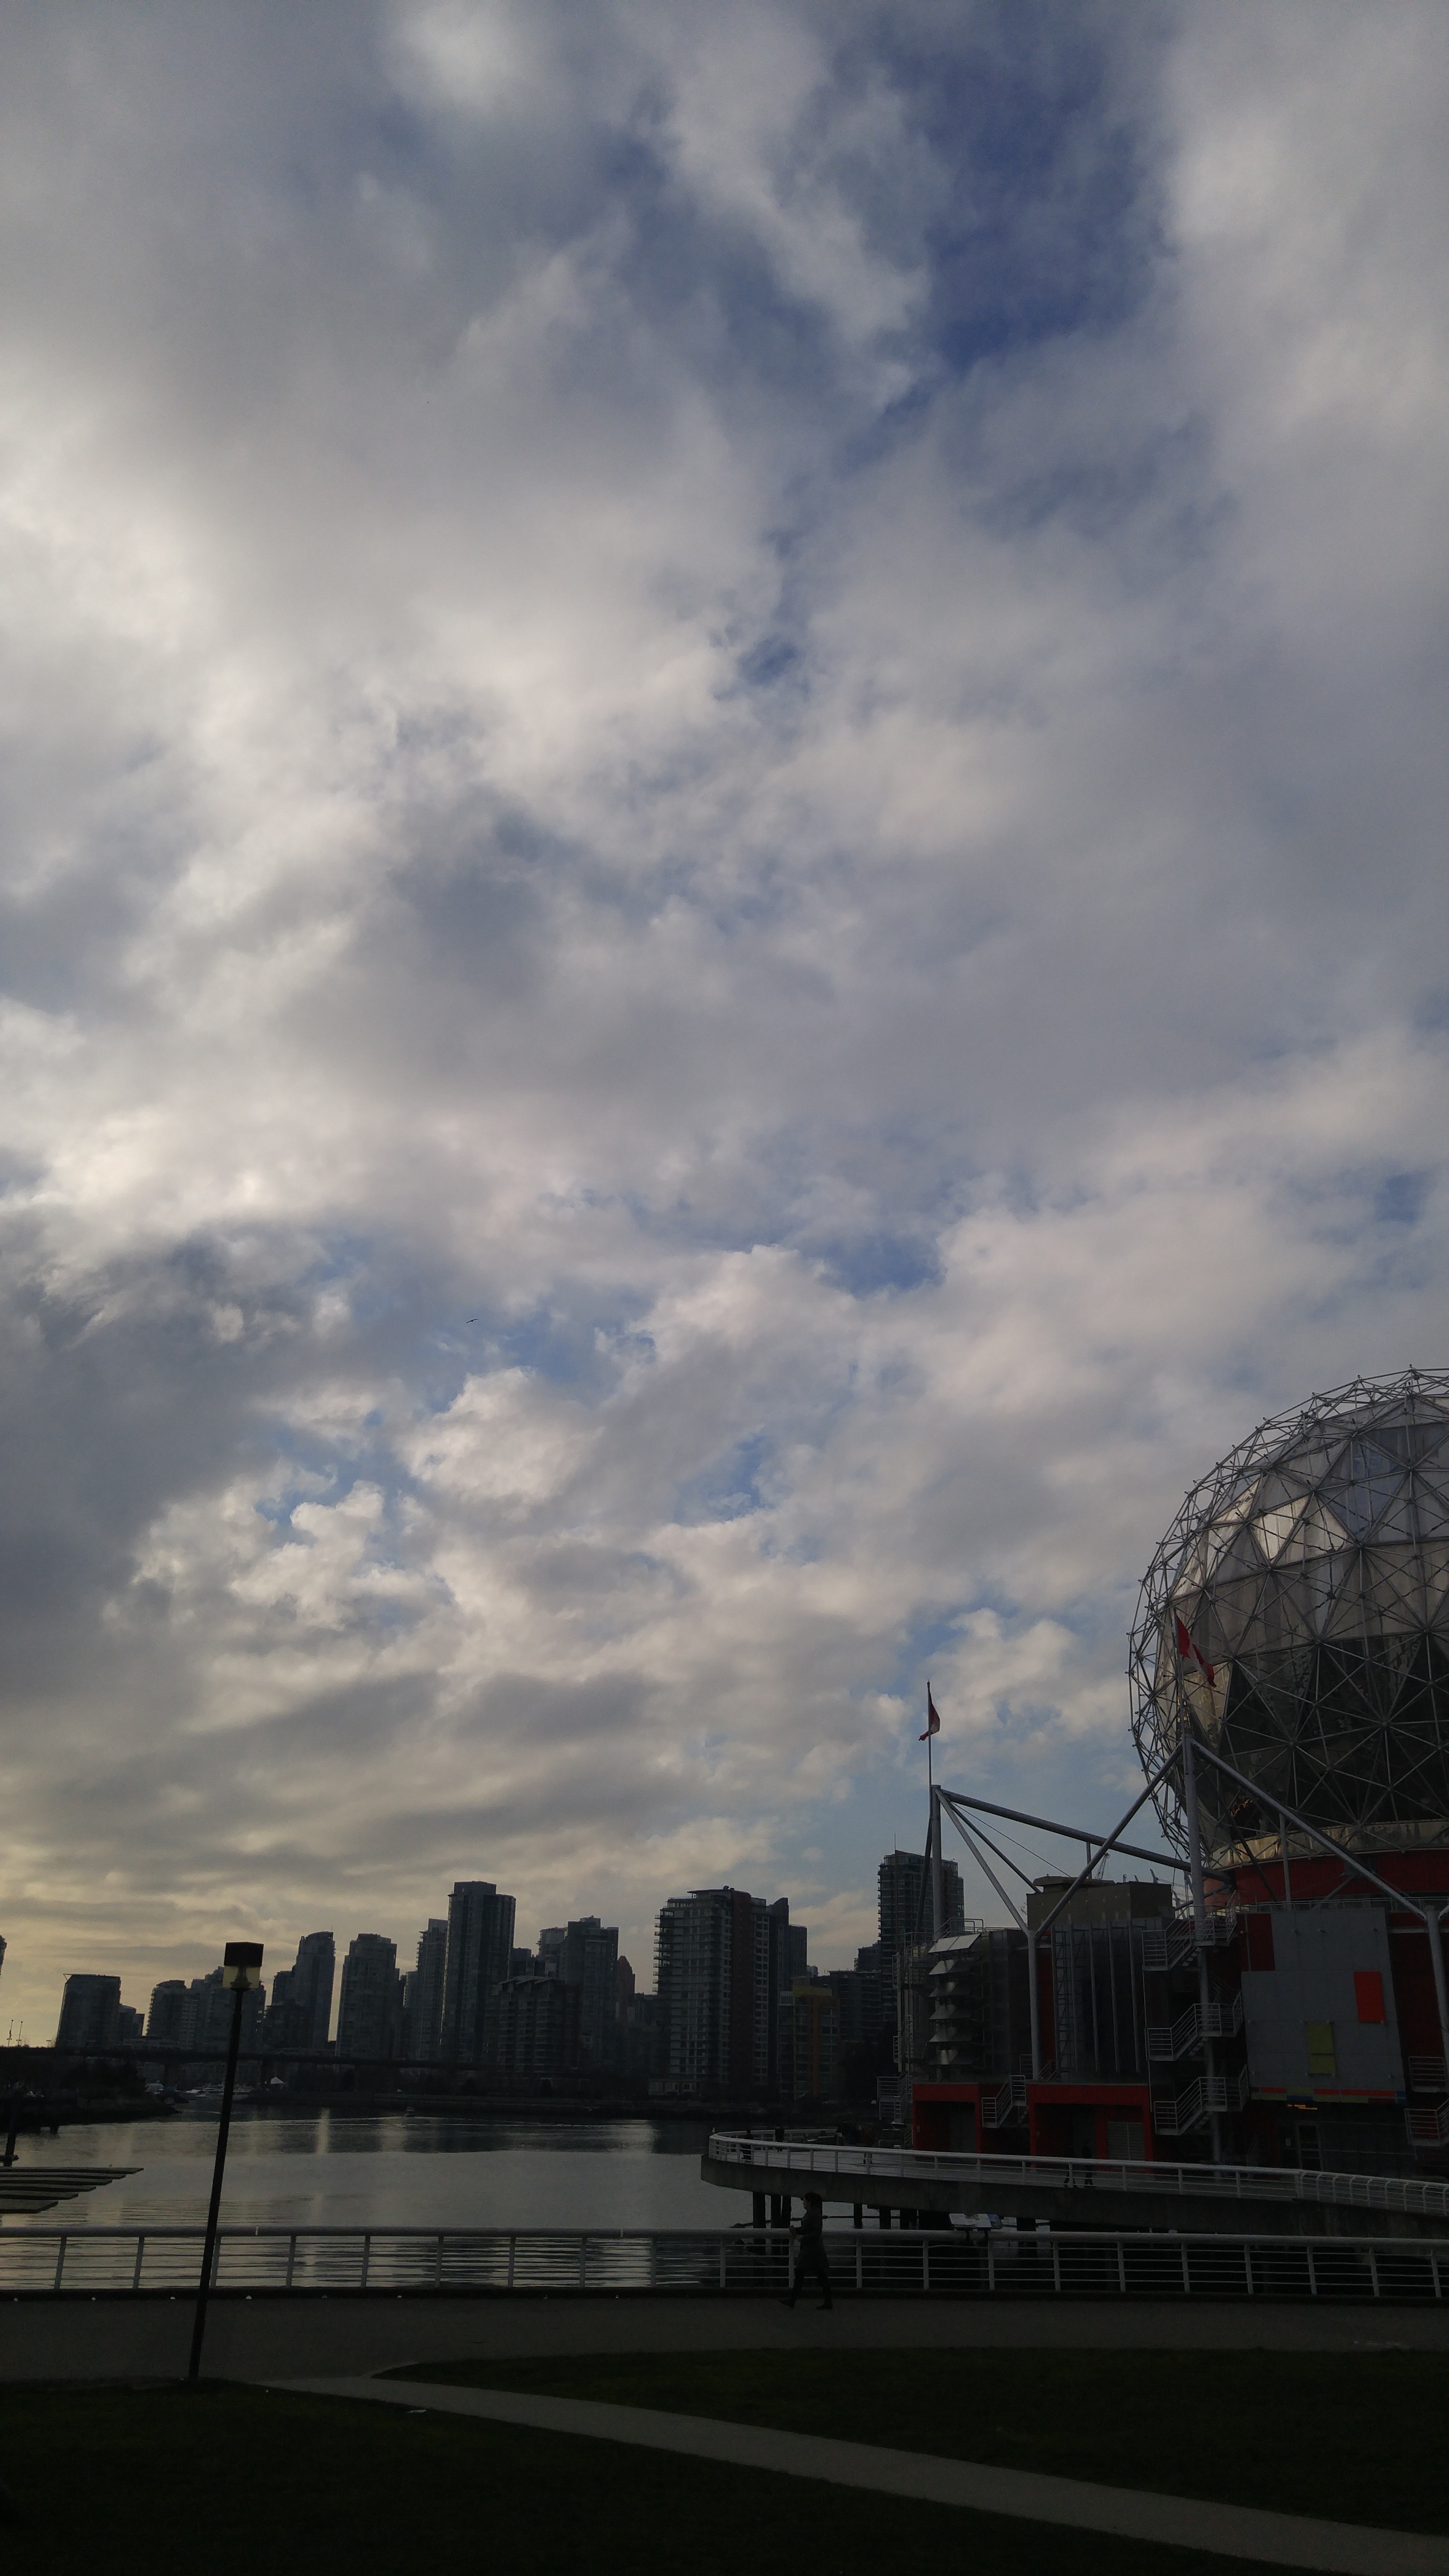
horizon, cloud, sky, sunset, skyline, sunlight, morning, dawn, city, skyscraper, cityscape, dusk, evening, reflection, meteorological phenomenon, urban area, human settlement, atmosphere of earth